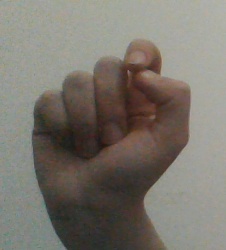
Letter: fa